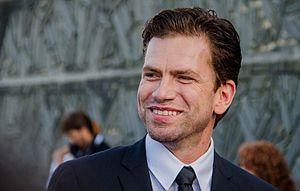
Les Enquêtes du département V : Miséricorde est un thriller germano-norvégio-suédo-danois réalisé par Mikkel Nørgaard, sorti en 2013. Il s'agit du premier de la série de quatre films adaptés d'après la suite des huit romans policiers de Jussi Adler-Olsen.
Nikolaj Lie Kaas, né le 22 mai 1973 à Glostrup, est un acteur danois. Il est marié à Anne Langkilde depuis 2003.